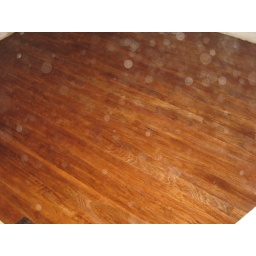
closet floor stained... yes we have saw dust floating everywhere in the house